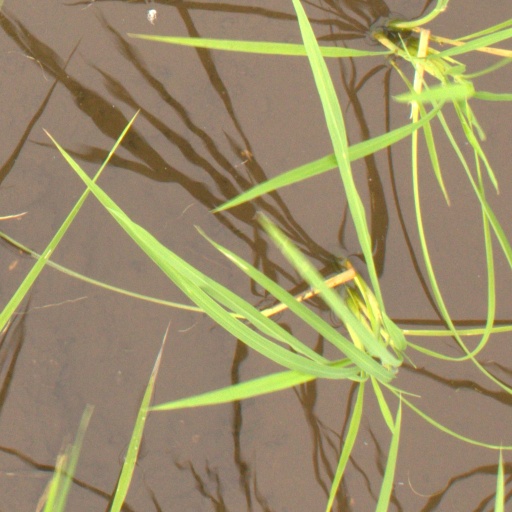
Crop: rice